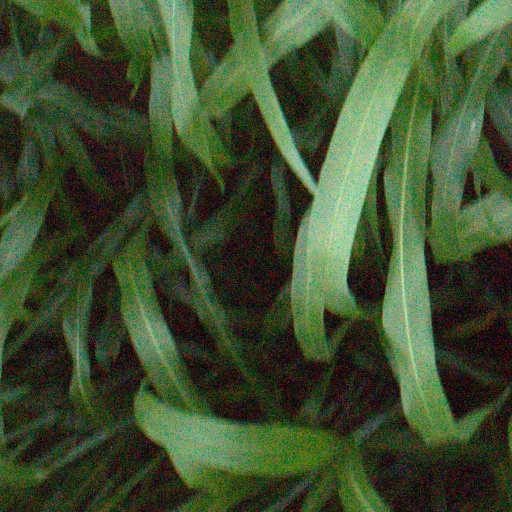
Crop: sorghum